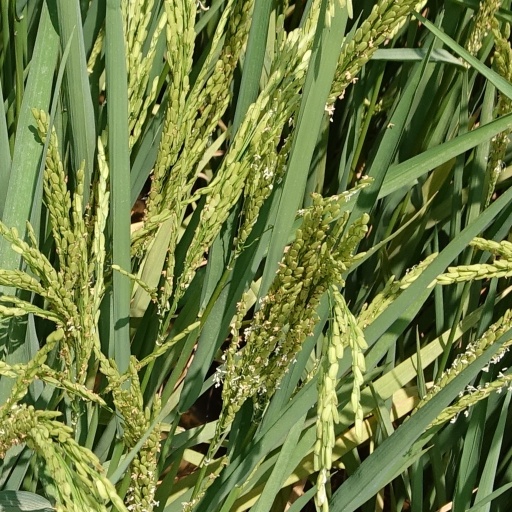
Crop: rice